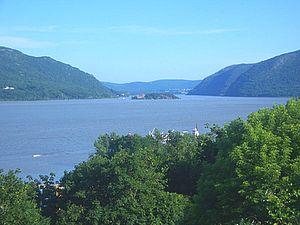
Les Hudson Highlands sont des montagnes situées sur chaque rive du fleuve Hudson dans l'État de New York, aux États-Unis. S'élevant plus précisément entre la baie de Newburgh et la baie de Haverstraw, elles forment la région nord des New York – New Jersey Highlands.